Banksia alliacea

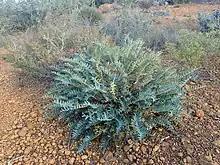
Habit in the Stirling Range National Park

Banksia alliacea is a species of shrub that is endemic to southwestern Western Australia. It grows to 2 m high and wide, with shaving brush-shaped inflorescences that smell of onions.